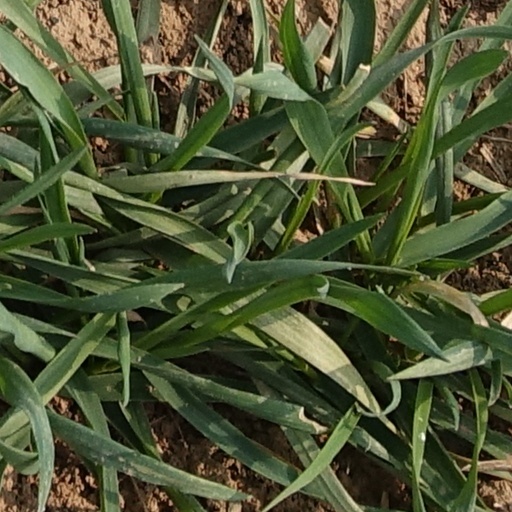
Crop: wheat